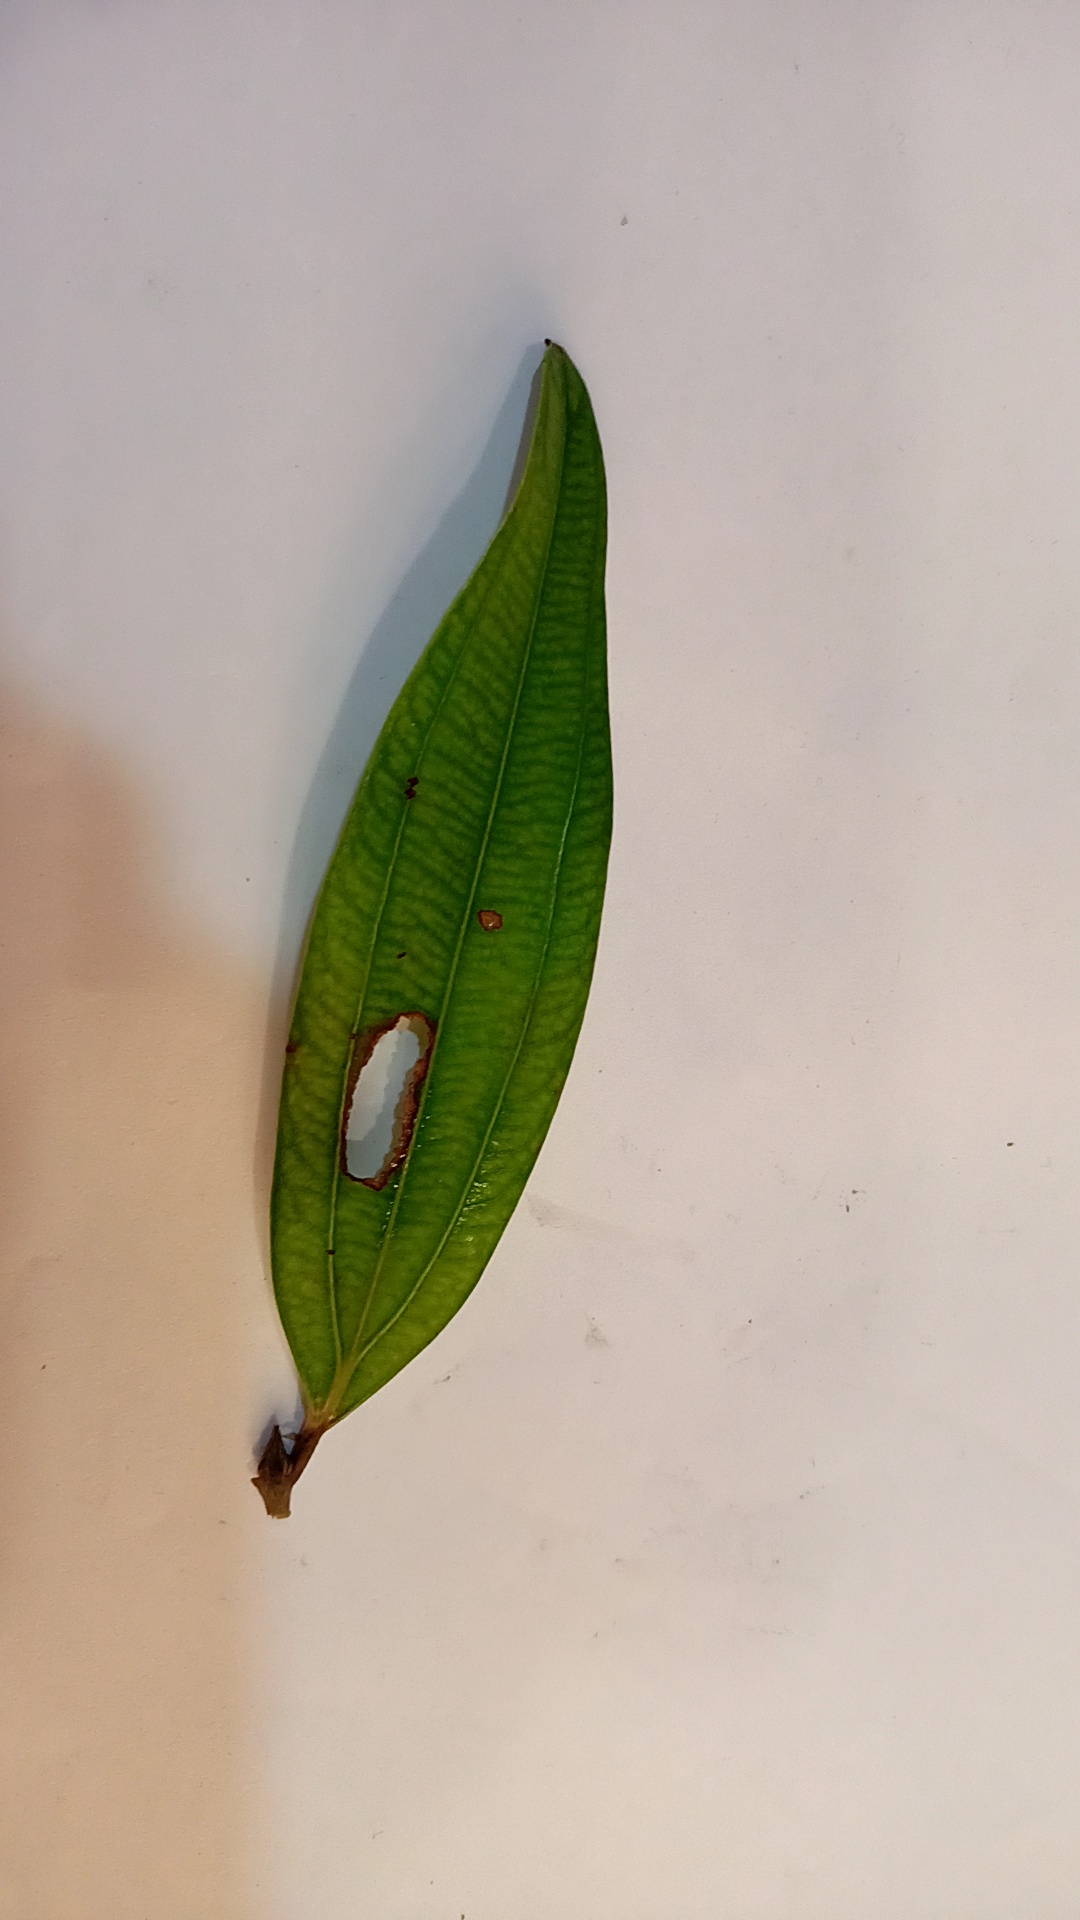
Label: Disease